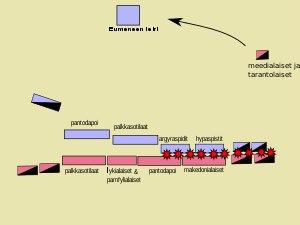
La bataille de Gabiène fait suite à la bataille de Paraitacène dans le contexte des guerres des Diadoques déclenchées après la mort d'Alexandre le Grand. Elle est la confrontation décisive entre Antigone le Borgne, satrape de Phrygie et maître de l'Asie Mineure, et Eumène de Cardia, stratège d'Asie de la régence du royaume de Macédoine.